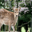
Label: deer